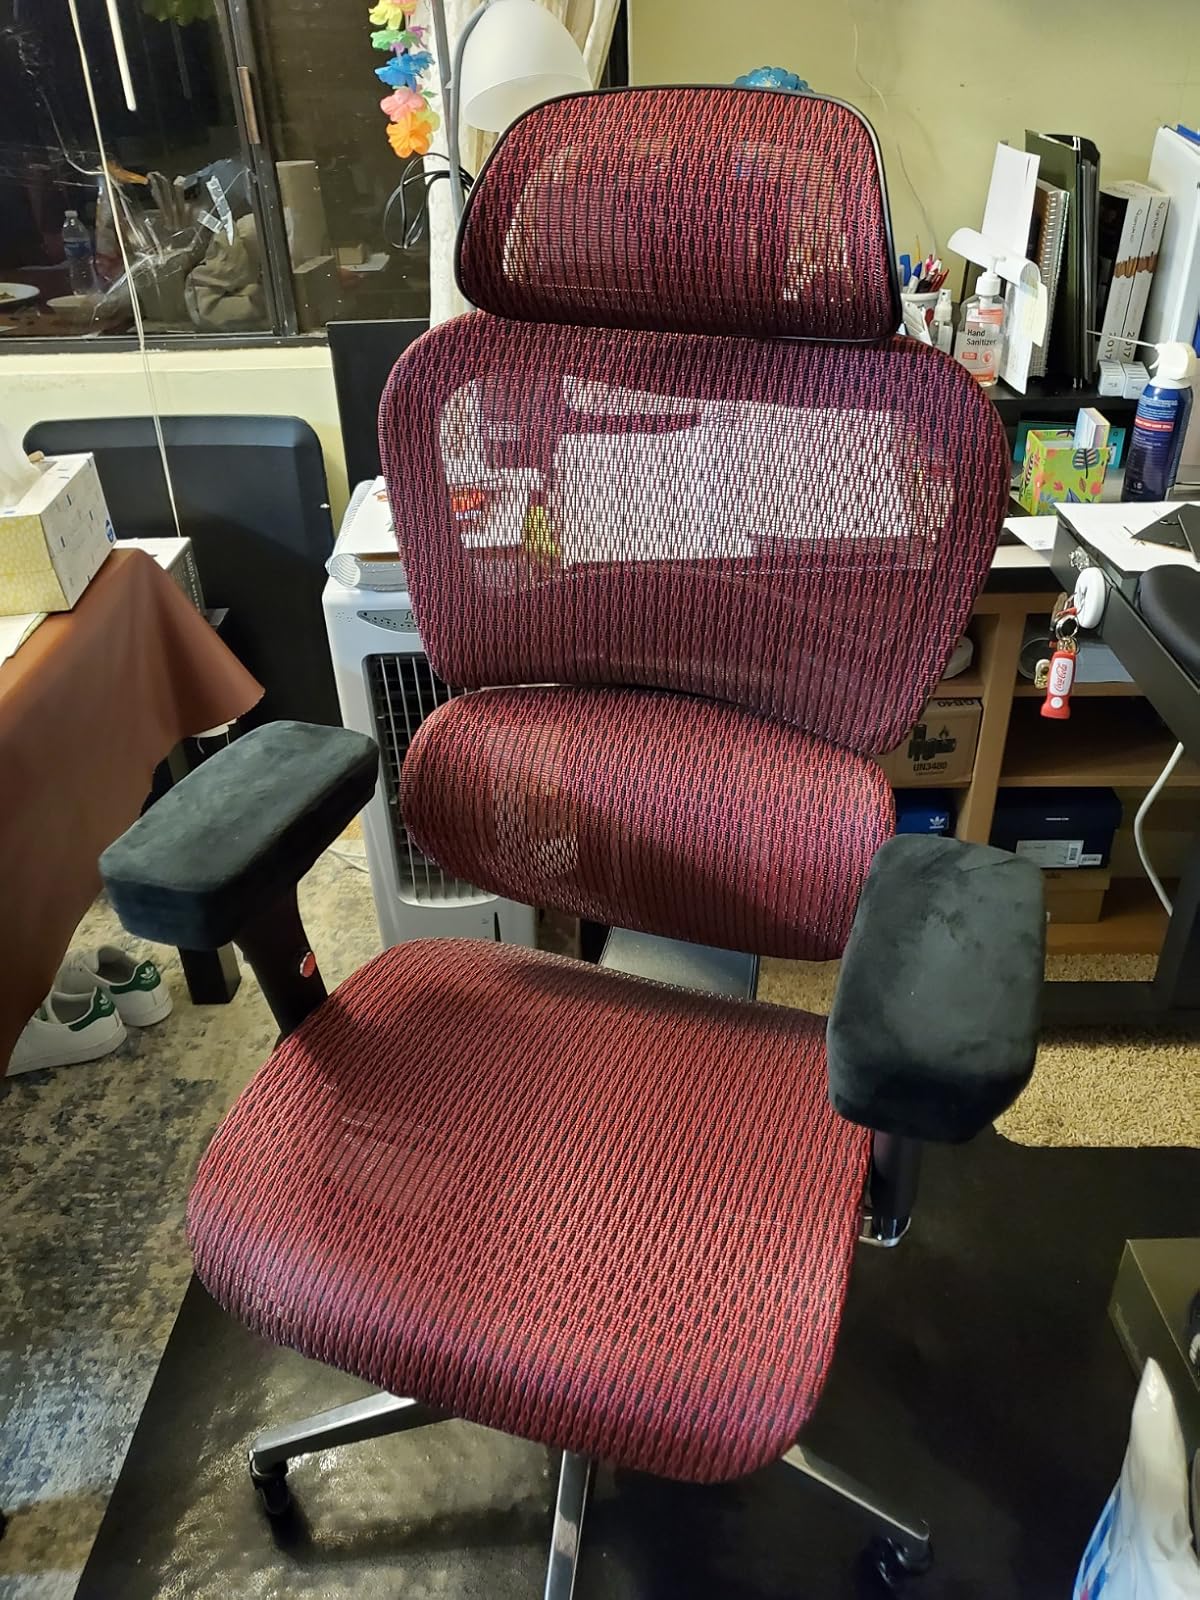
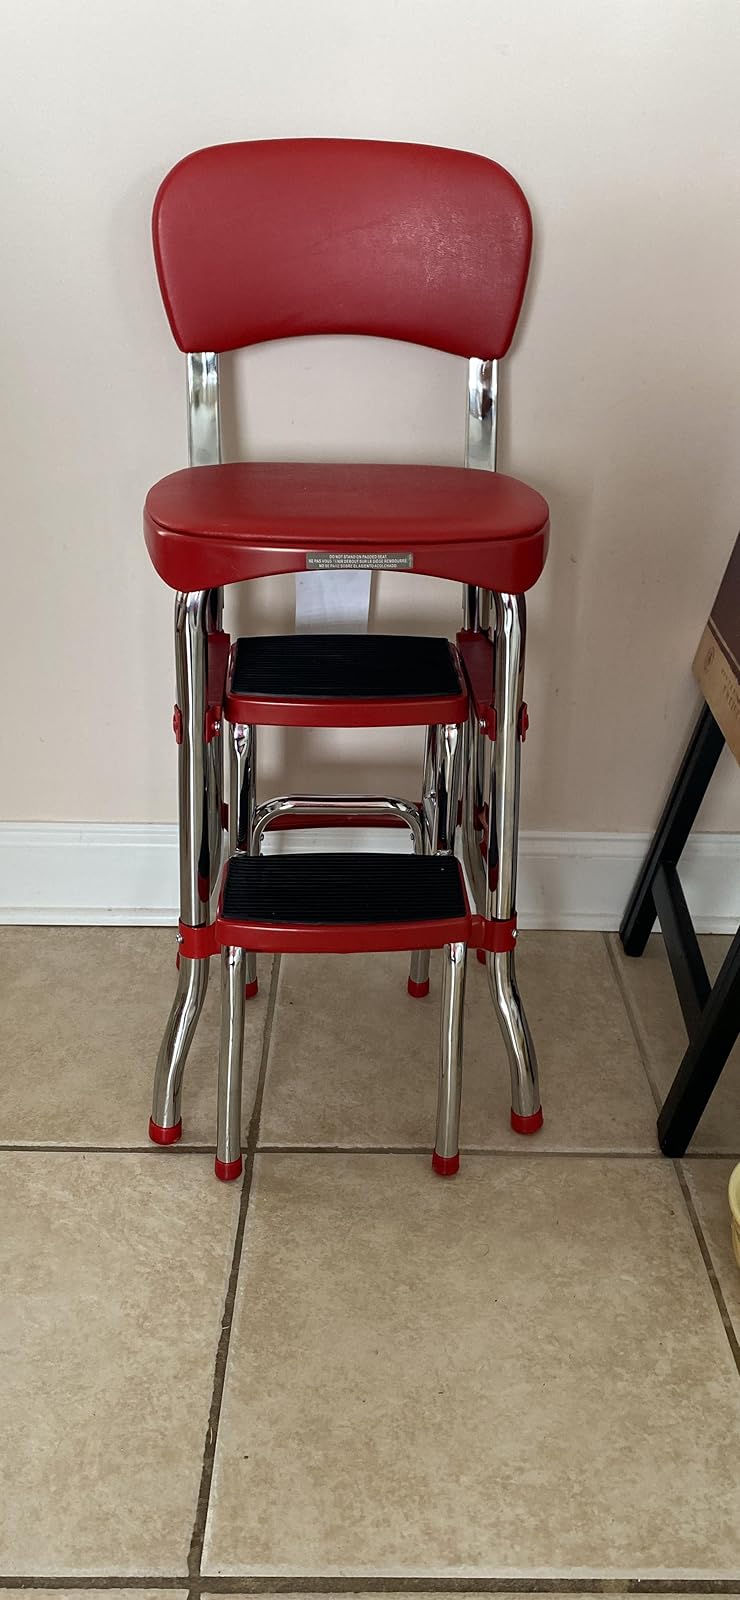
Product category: items_chair
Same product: no